Pag (town)

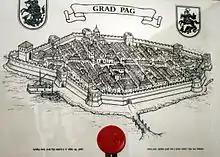
Pag 1443

The Collegiate Church is a three-nave basilica with three apses. The simple front is decorated with a Gothic portal, a Renaissance rosette and unfinished figures of the saints. In 1466 Juraj Dalmatinac became supervisor of the construction works on the church, while the building itself was carried out by his disciples; finished not before the beginning of the 16th century; restored in the 18th century, when the stucco work on the ceiling was performed. The church accommodates valuable works of art: the altar painting Our Lady of the Rosary, the Gothic wooden cross, and the silver processional crucifix and reliquaries are safeguarded in the treasury. The bell tower with its present height was erected in 1526.